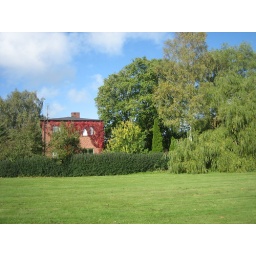
I love that house covered in red vines.